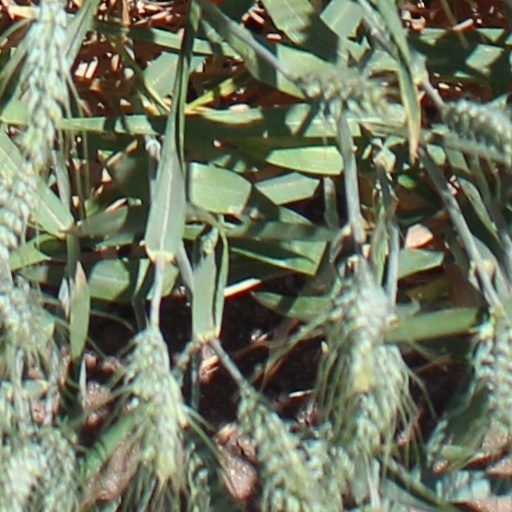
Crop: wheat